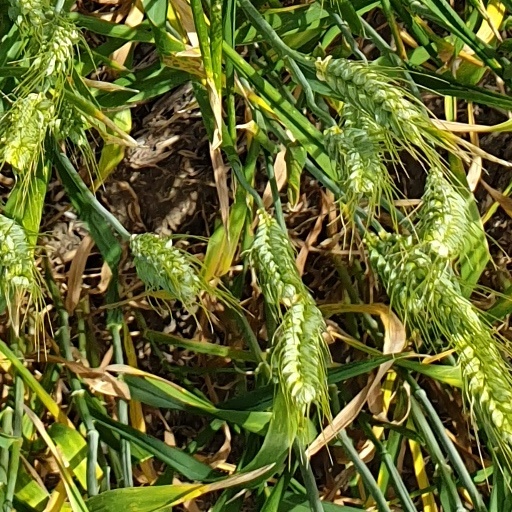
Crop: wheat